Tugela River

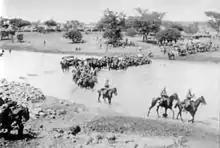
British troops crossing the river during the Second Boer War

The Tugela is fed by a number of tributaries coming off the Drakensberg, the largest being the Mzinyathi ("Buffalo") River (rising near Majuba Hill). Others are the Little Tugela River, Klip River (rising near Van Reenen Pass), Mooi River, Blood River, Sundays River (rising in the Biggarsberg) Ingagani River and Bushman River. The Buffalo River joins the Tugela some east of Tugela Ferry at .